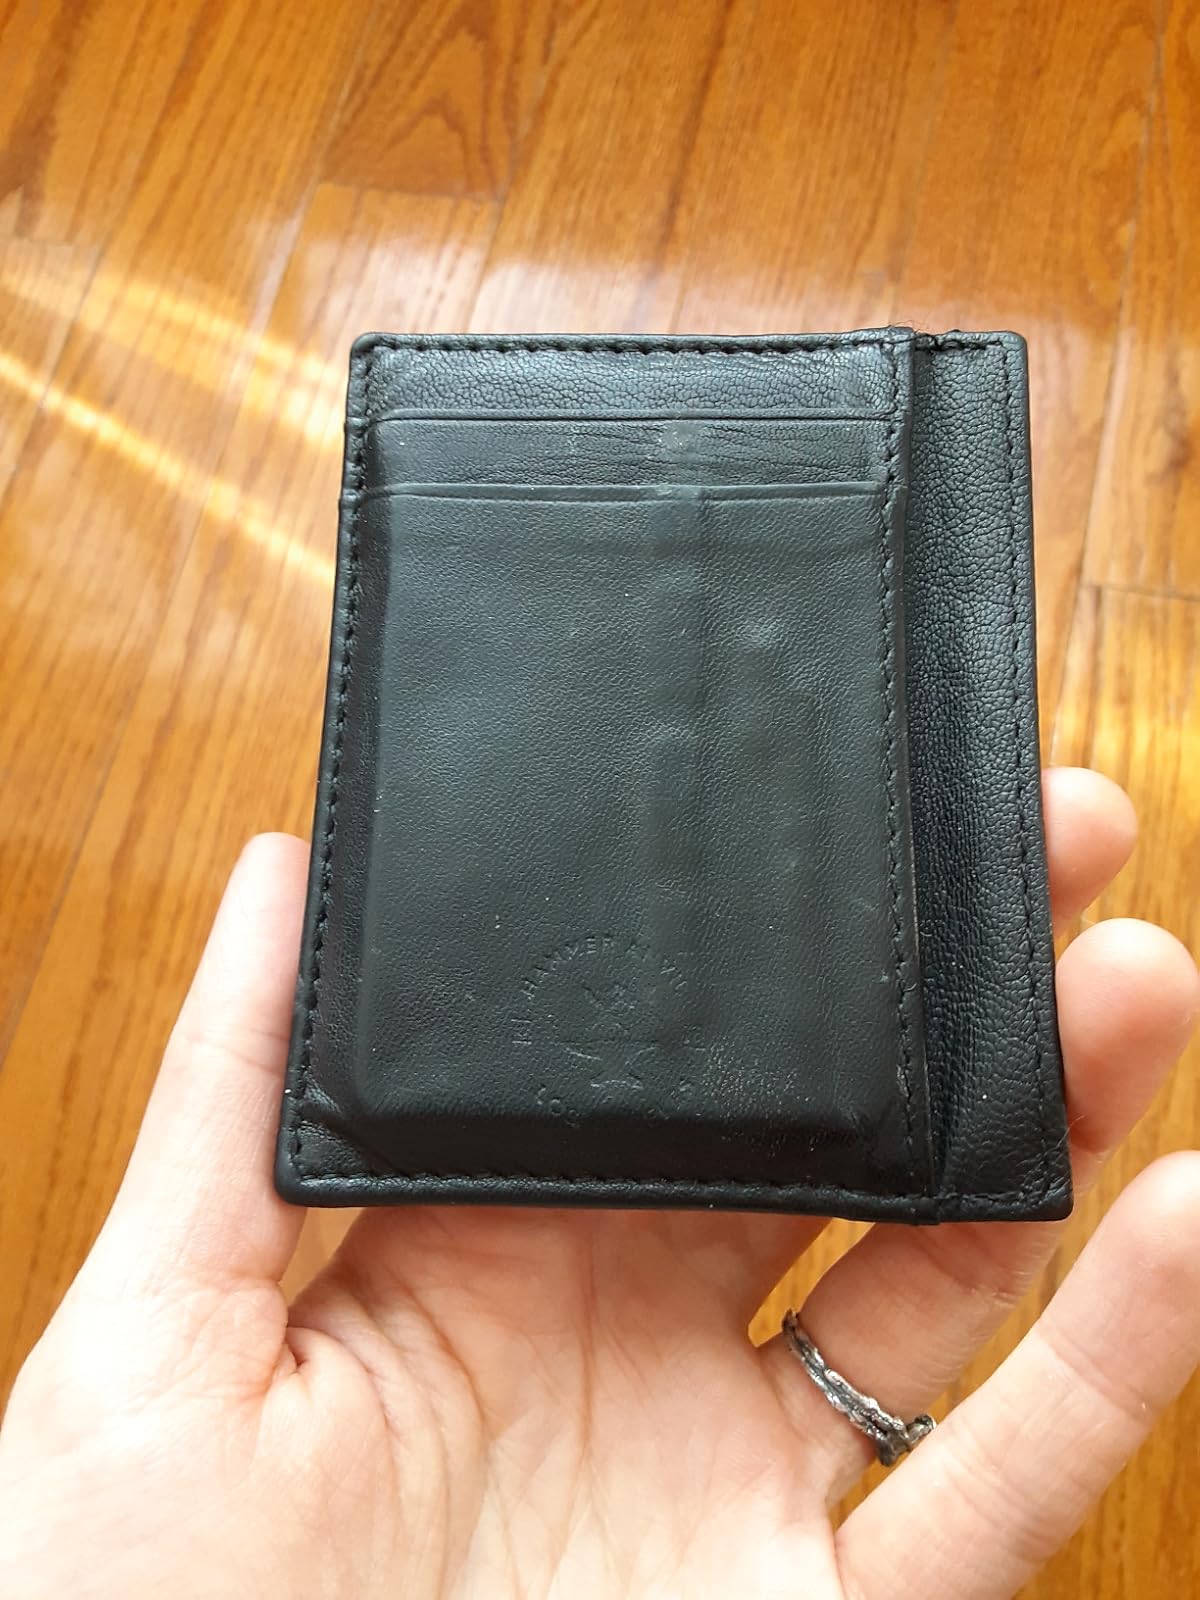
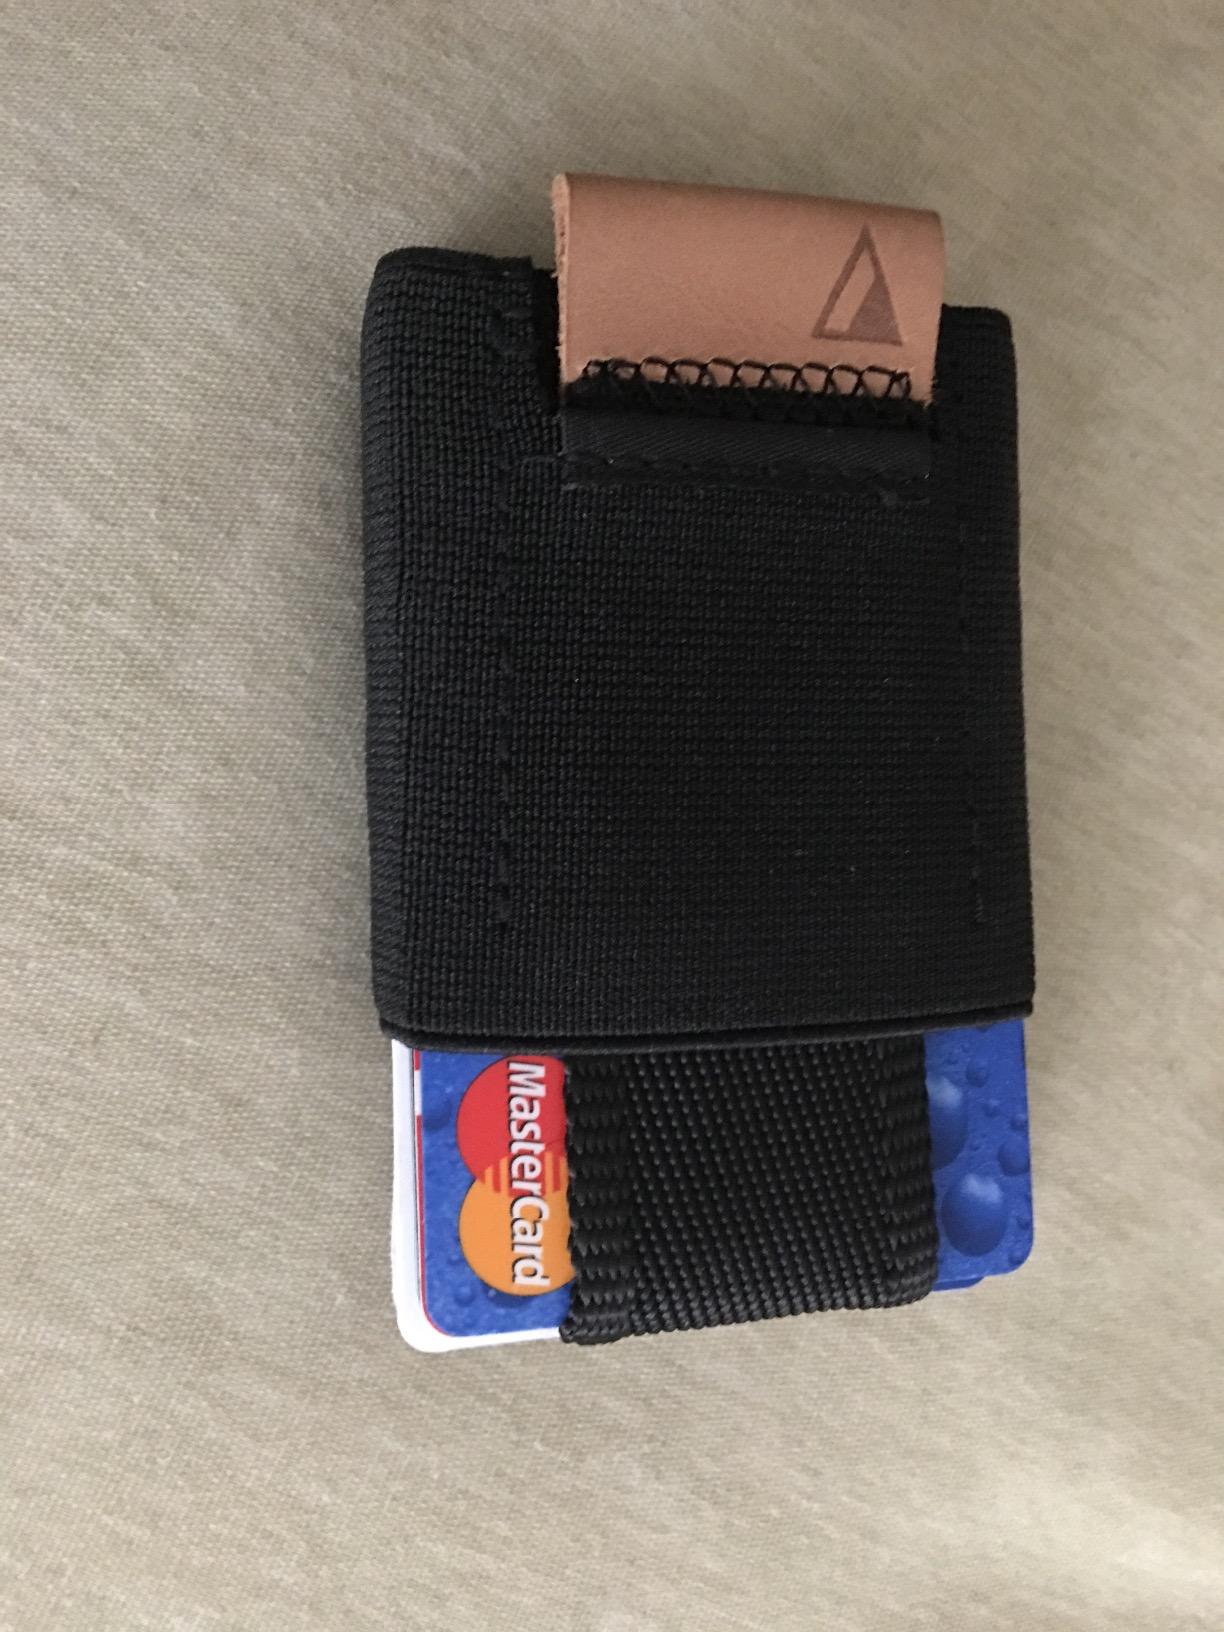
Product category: accessories_wallet
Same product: no